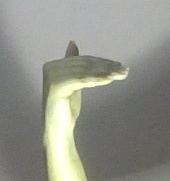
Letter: khaa